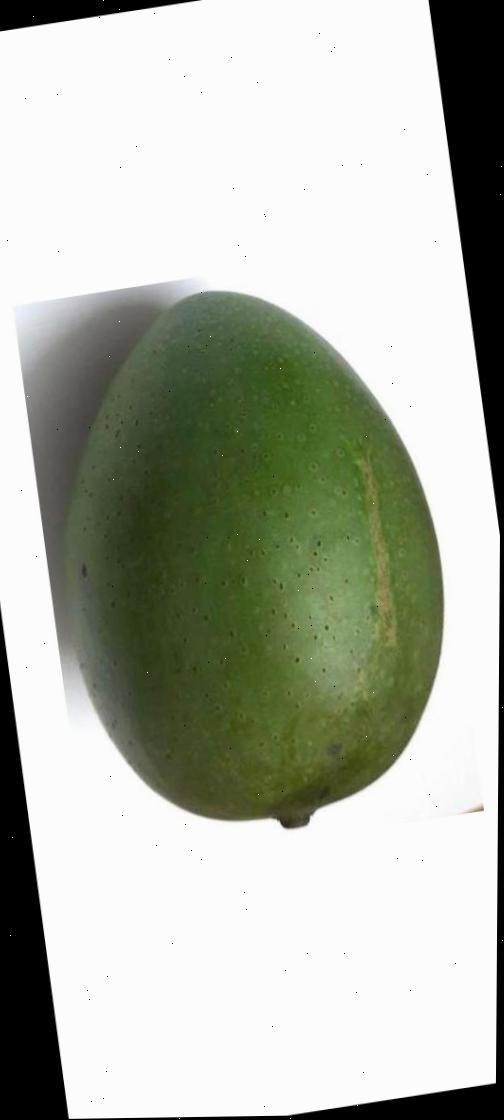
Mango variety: Ashshina Zhinuk